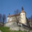
Label: castle